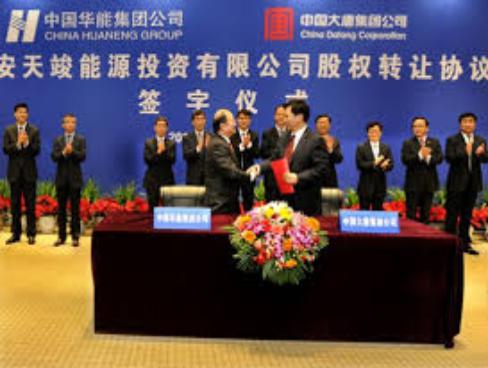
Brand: HuaNeng
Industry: Others